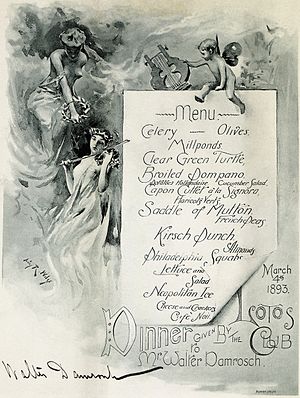
Table d'hôte
Table d'hôte-menu fra New York City Lotos Club, 1893
Table d'hôte er når måltiderne på et hotel indtages på et fast klokkeslæt, hvor gæsterne sidder samlet omkring et stort bord.